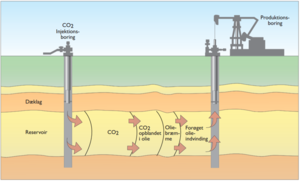
Nordsøolie / Teknologisk udvikling / Produktionsteknik
Tegning som viser et eksempel på EOR, nemlig hvordan man i et canadisk felt har forøget olieindvindingen ved injektion med CO2.
Tegning som viser forøget olieudvinding ved injektion med CO2; eksempel fra Canada.
Nordsøolie er en samlet betegnelse for forekomster af kulbrinter under Nordsøens bund. De første oliefelter i Nordsøen blev opdaget i begyndelsen af 1960'erne, og siden da har alle lande rundt om Nordsøen iværksat indvinding af de værdifulde råstoffer. Produktionen af olie toppede i 1999 med en dagsproduktion på over 1 mio m³, mens dagsproduktionen af gas nogle år senere nåede tæt på 1 mia m³. Siden da har produktionen været jævnt aftagende.